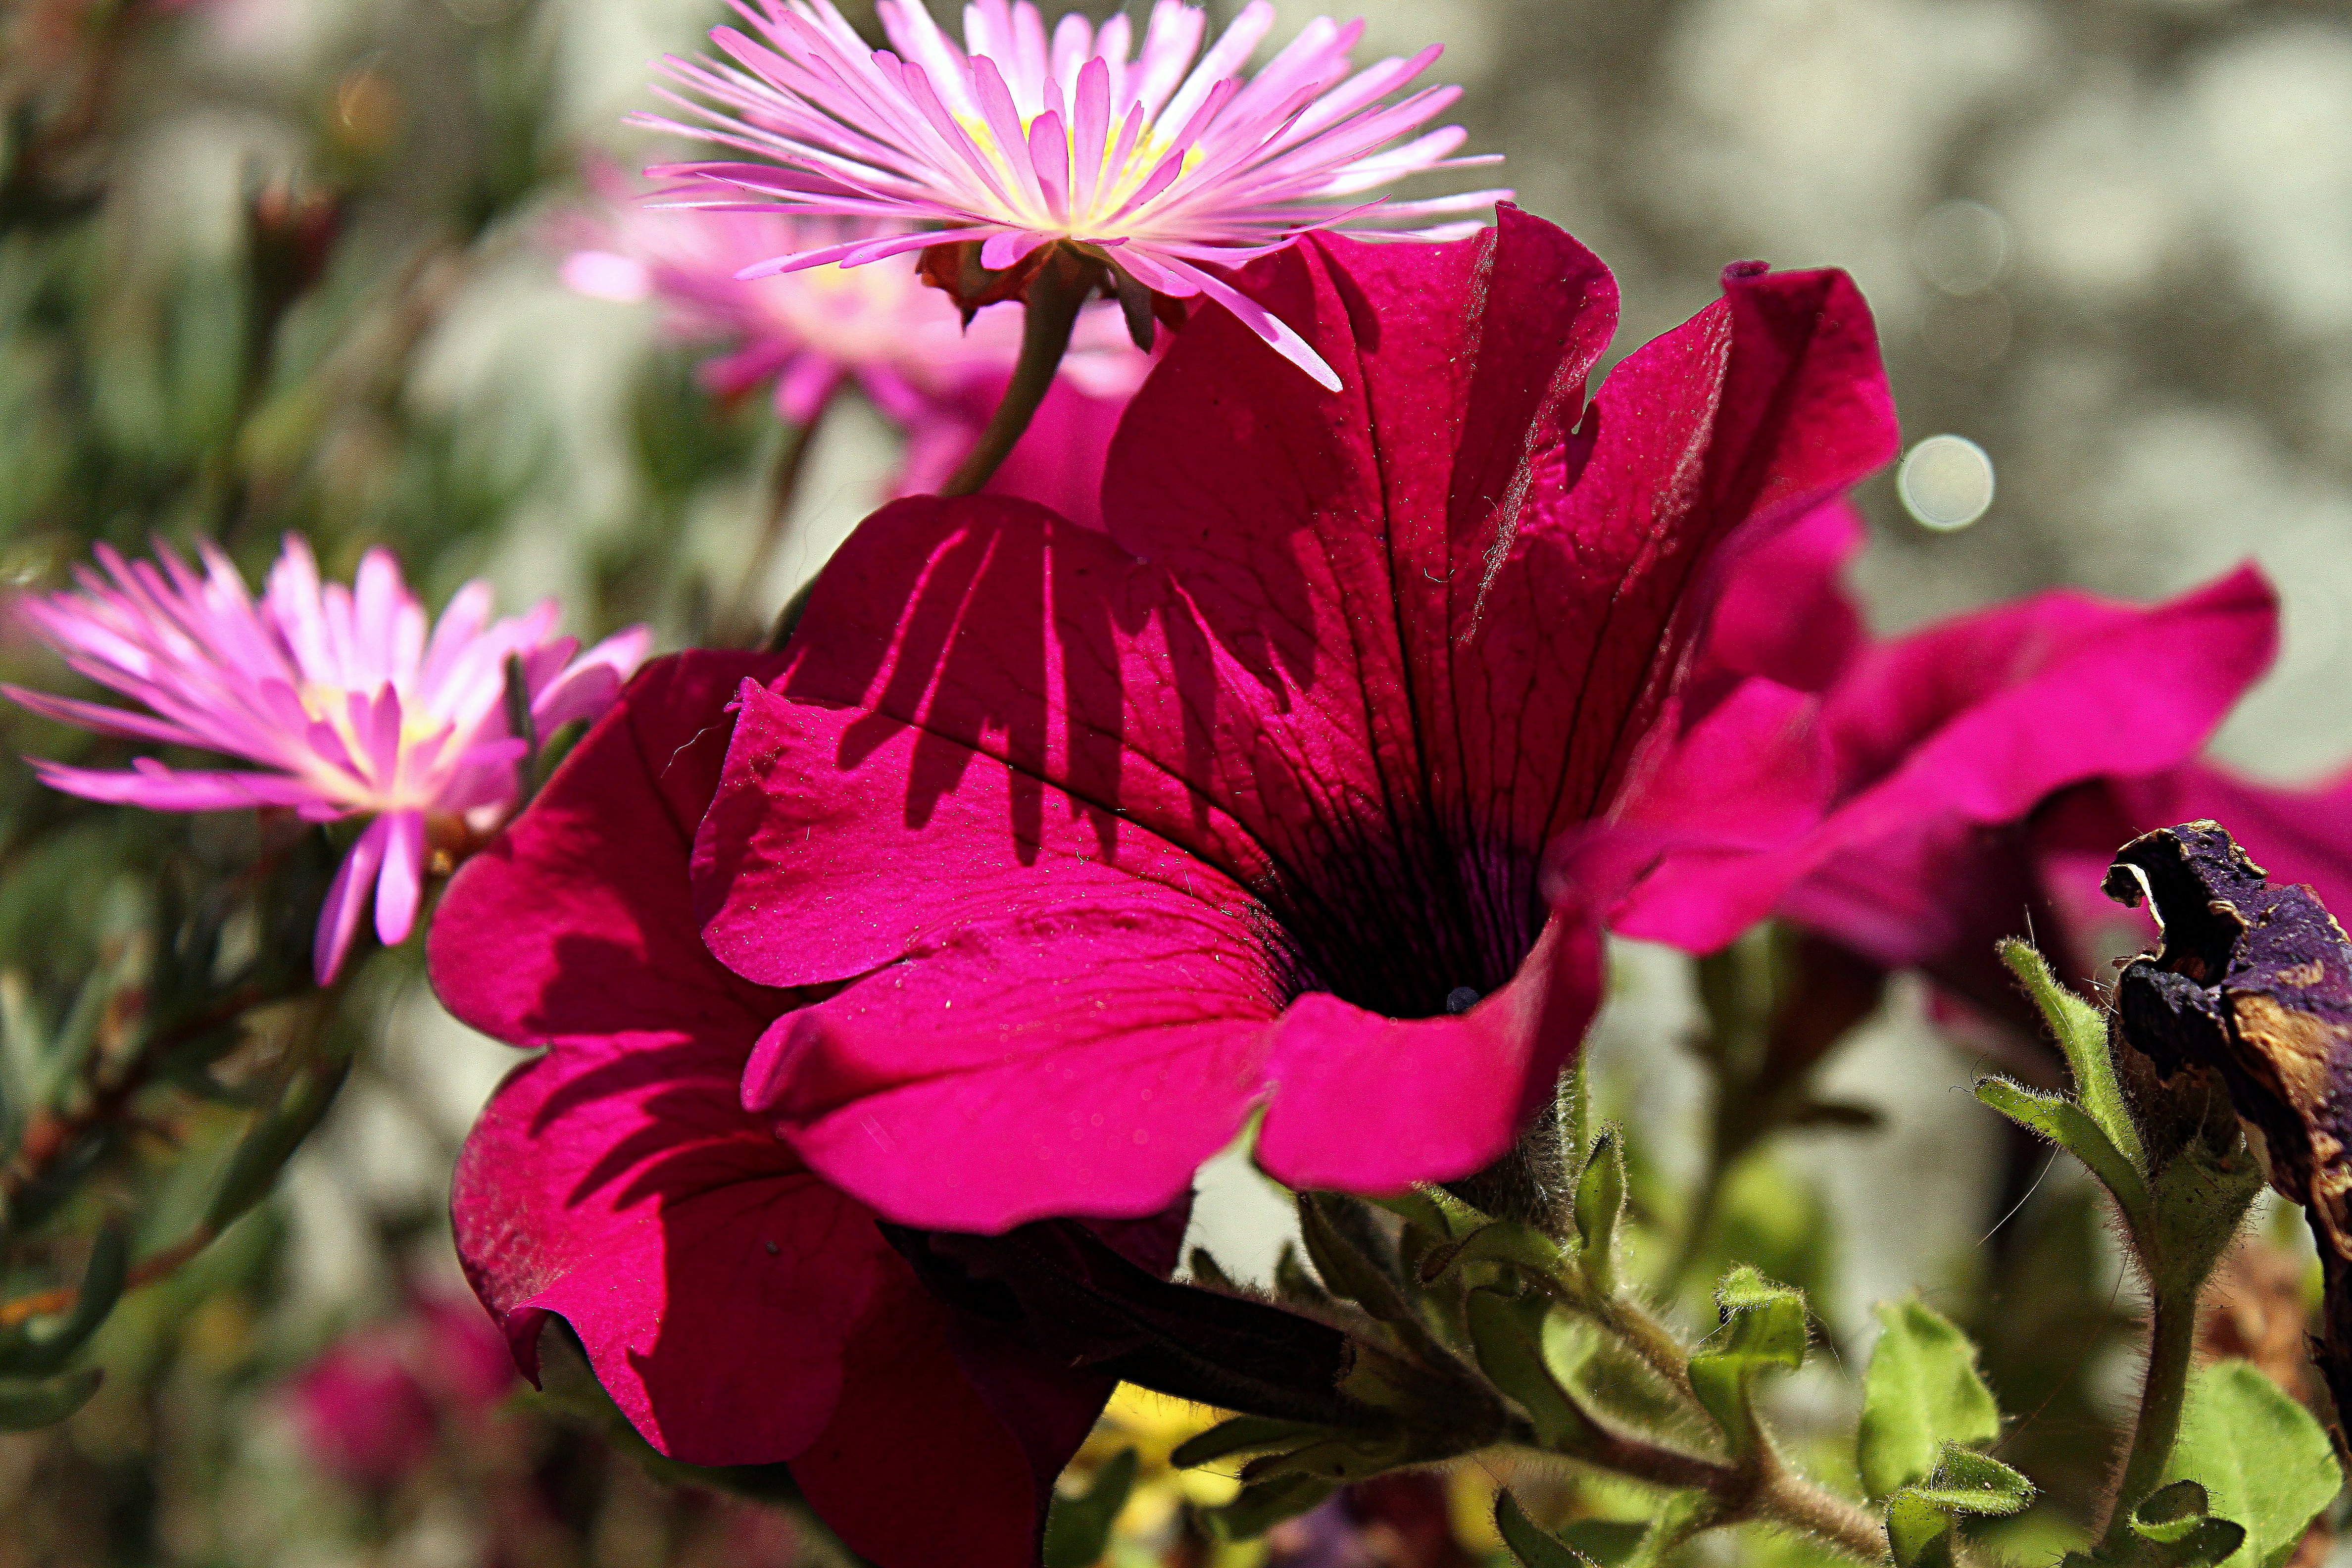
blossom, plant, photography, flower, petal, macro, botany, flora, wildflower, flowers, close up, flores, ggl1, canoneos500d, macro photography, flowering plant, daisy family, annual plant, land plant